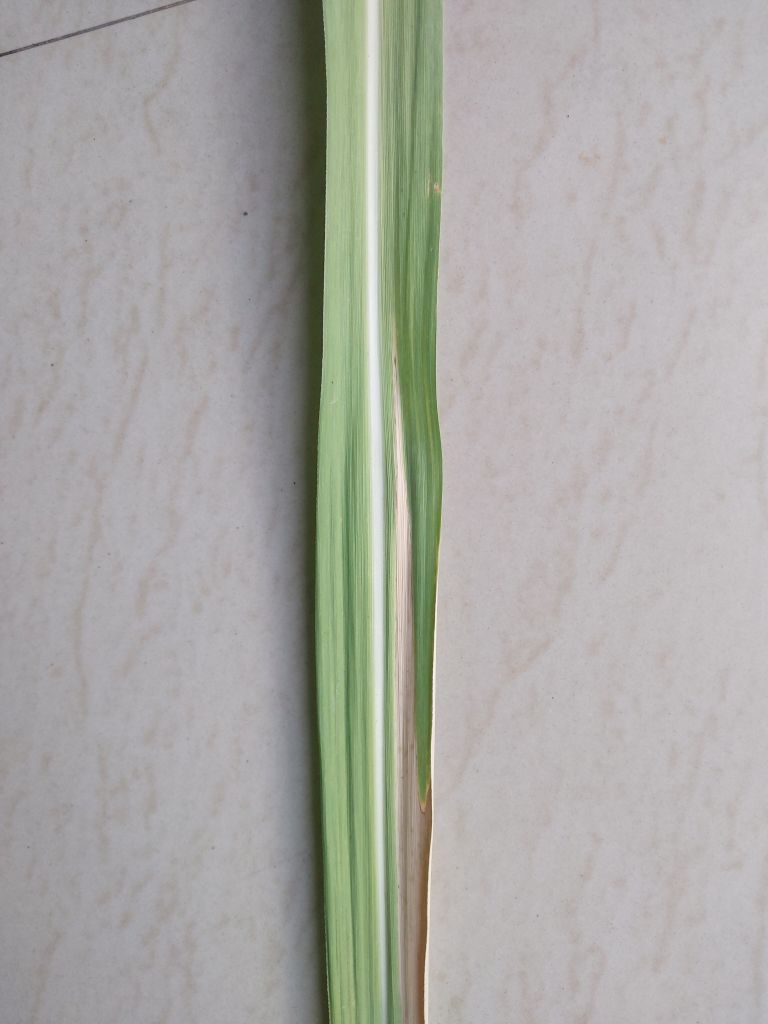
Label: BrownRust